Mathematics

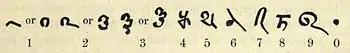
The numerals used in the Bakhshali manuscript, dated between the 2nd century BC and the 2nd century AD

The Hindu–Arabic numeral system and the rules for the use of its operations, in use throughout the world today, evolved over the course of the first millennium AD in India and were transmitted to the Western world via Islamic mathematics. Other notable developments of Indian mathematics include the modern definition and approximation of sine and cosine, and an early form of infinite series.